John Montgomery Ward

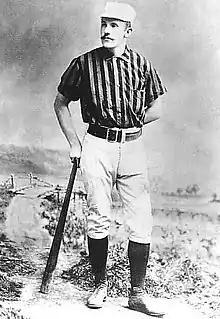
Ward,

John Montgomery Ward (March 3, 1860 – March 4, 1925), also known as Monte Ward, was an American Major League Baseball pitcher, shortstop, second baseman, third baseman, manager, executive, union organizer, owner and author. Ward, of English descent, was born in Bellefonte, Pennsylvania and grew up in Renovo, Pennsylvania. He led the formation of the first professional sports players union and a new baseball league, the Players' League.